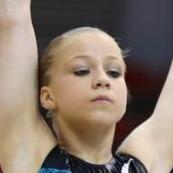
Age: 15